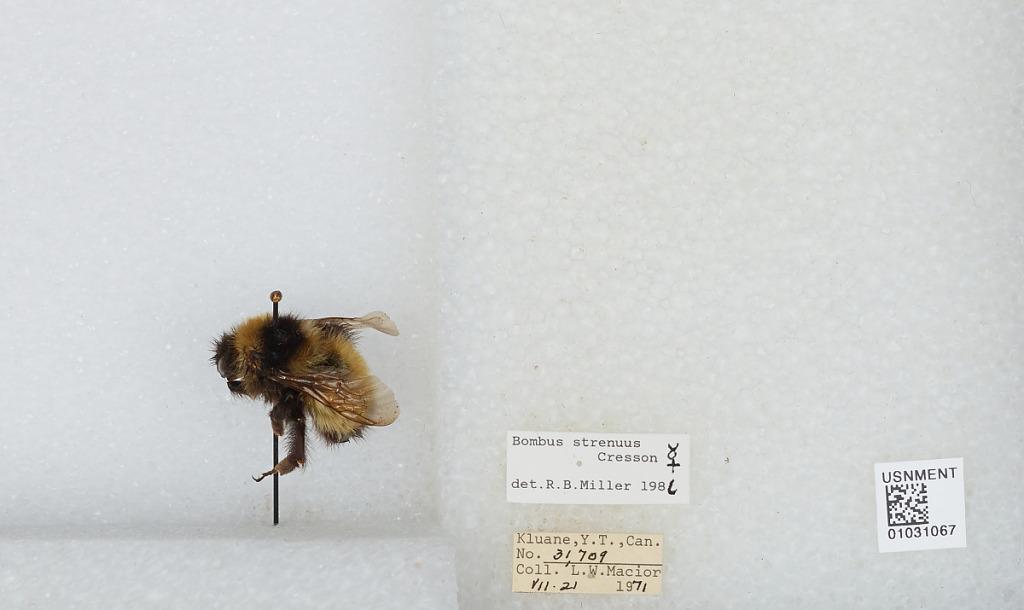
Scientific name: Bombus (Alpinobombus) neoboreus Sladen
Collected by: L. Macior
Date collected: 1971-7-21
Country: Canada
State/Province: Yukon Territory
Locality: Kluane
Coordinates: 60.75, -139.5
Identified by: Miller, R. B.